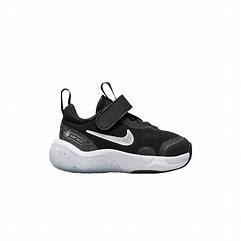
Brand: Nike
Model: Explor Next Nature